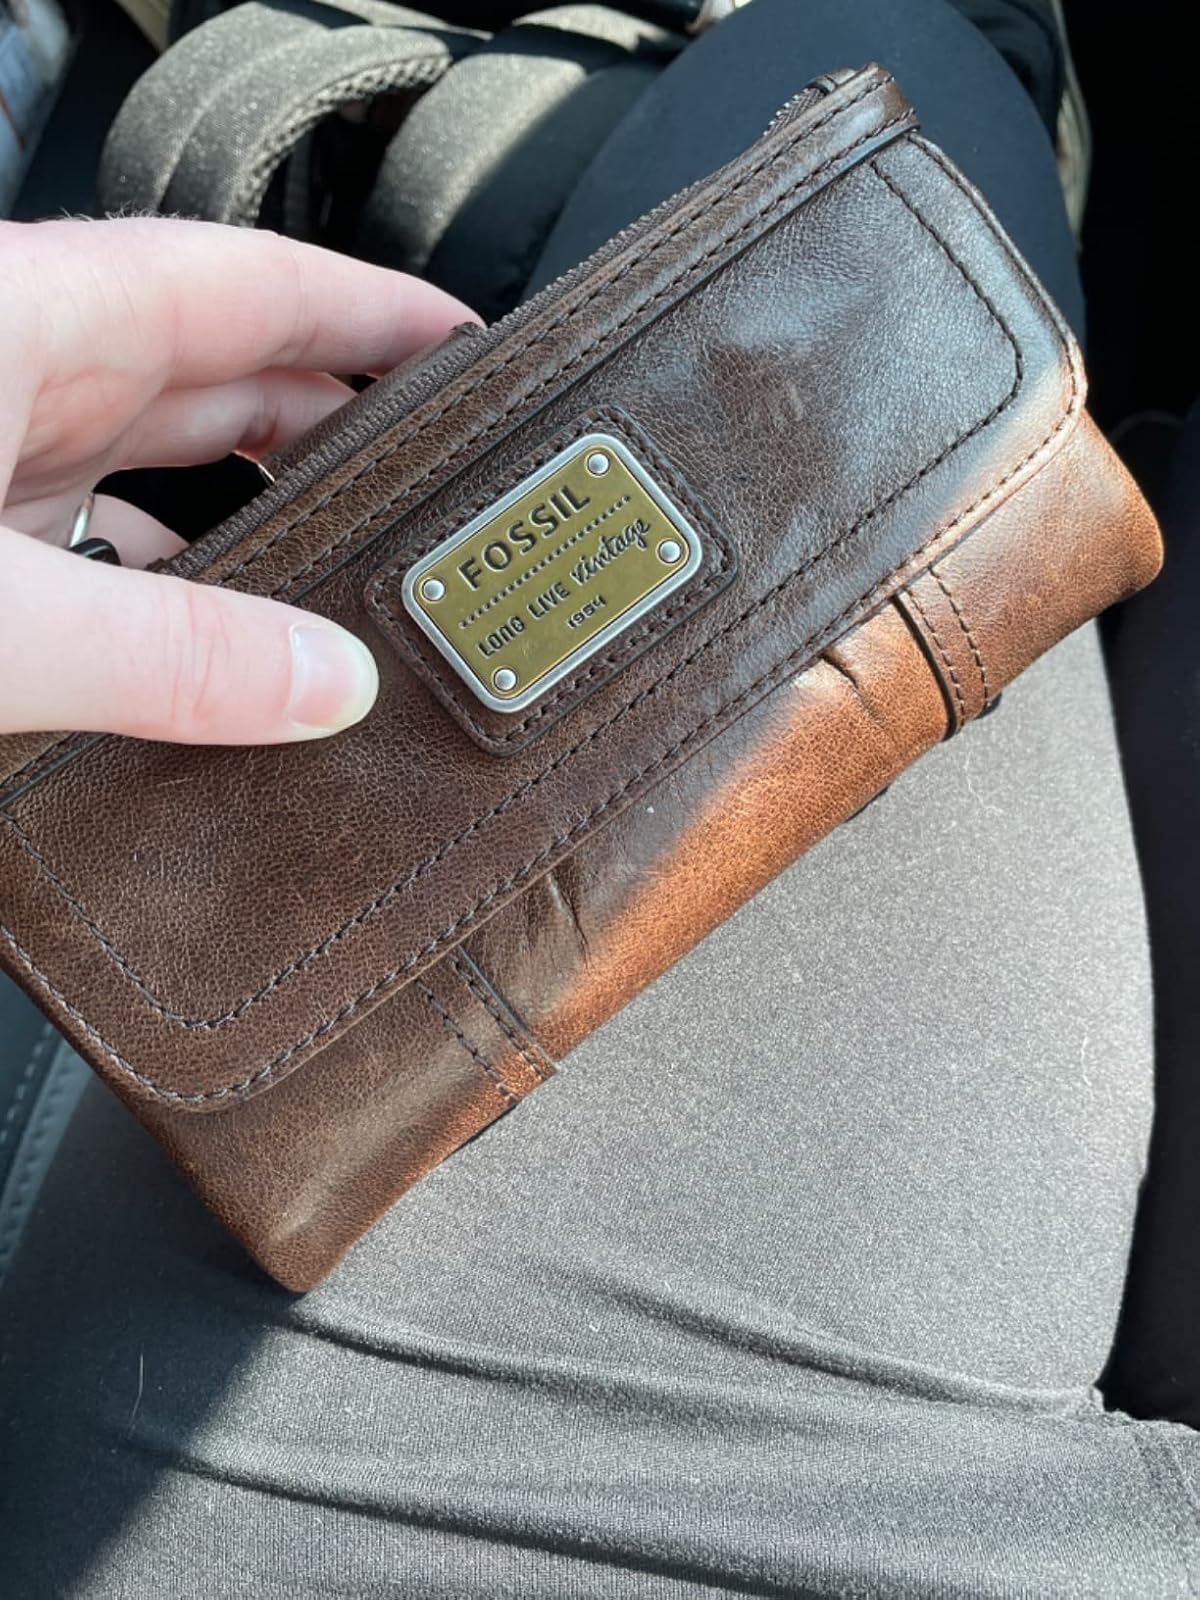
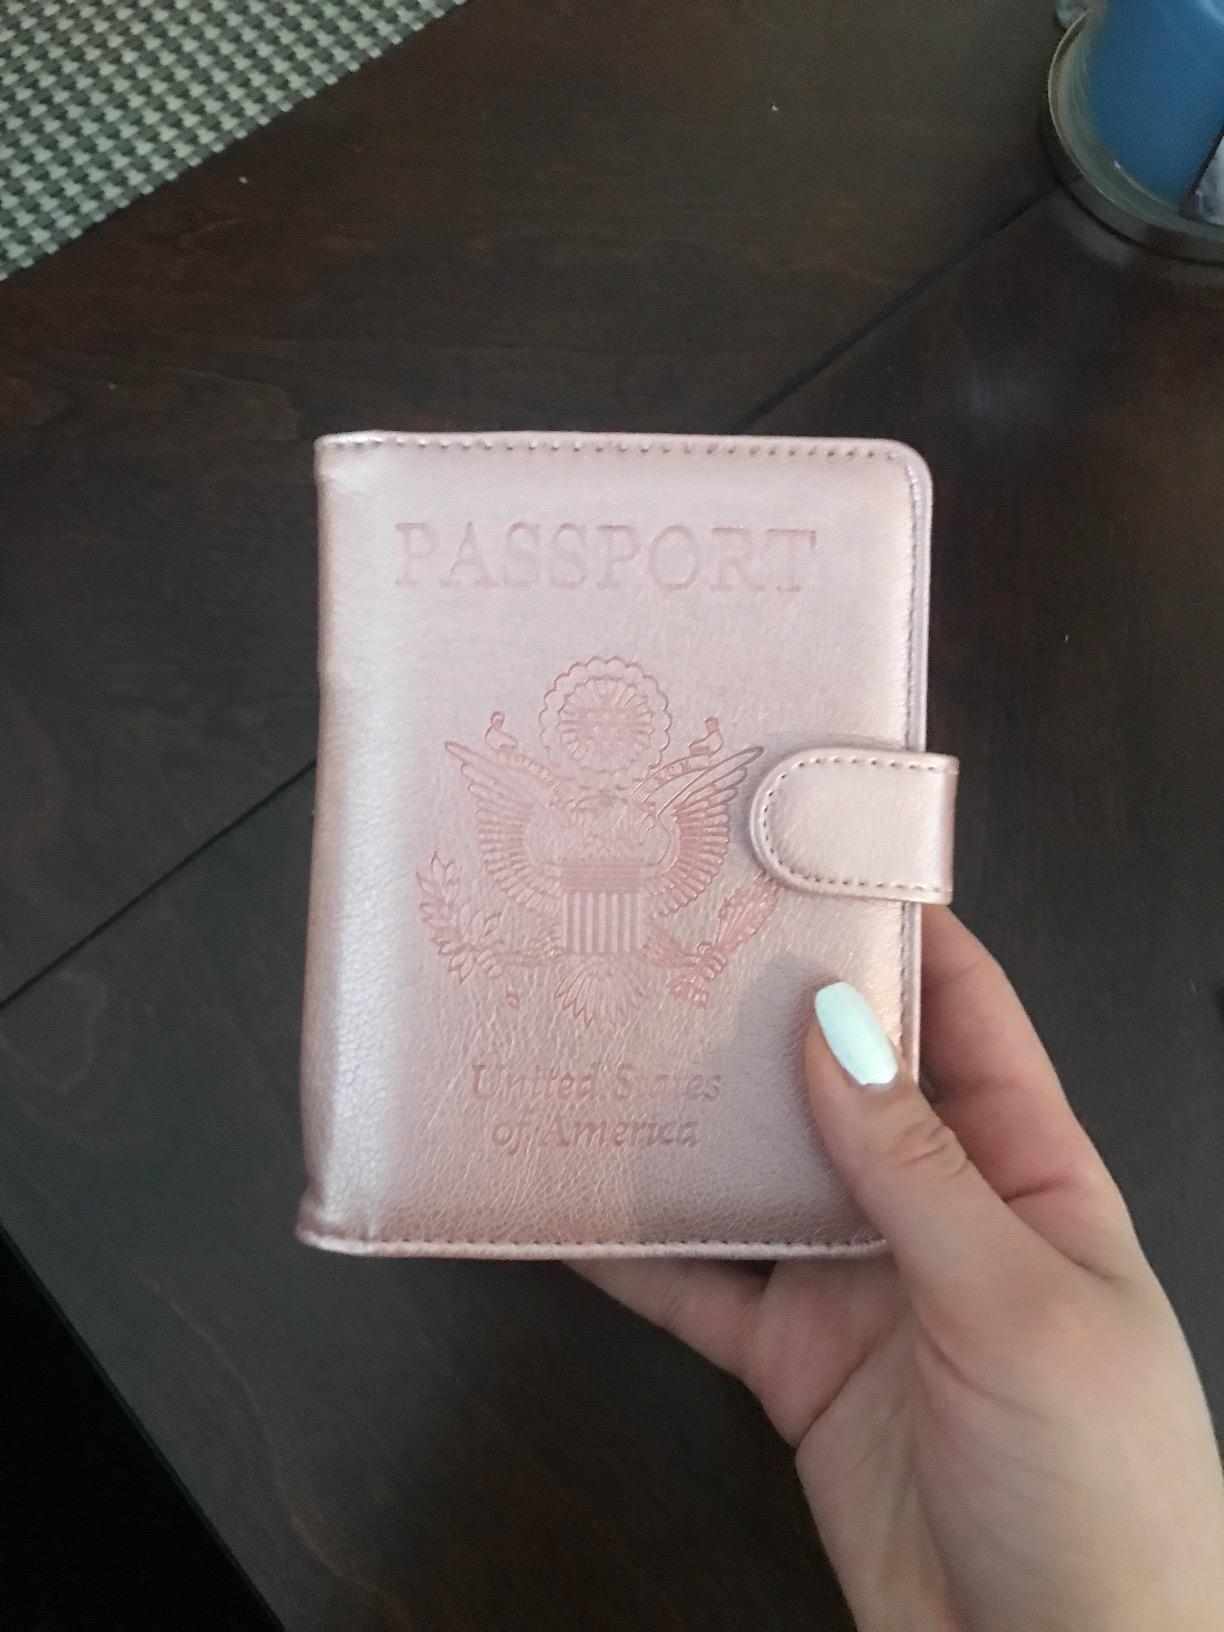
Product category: accessories_wallet
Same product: no